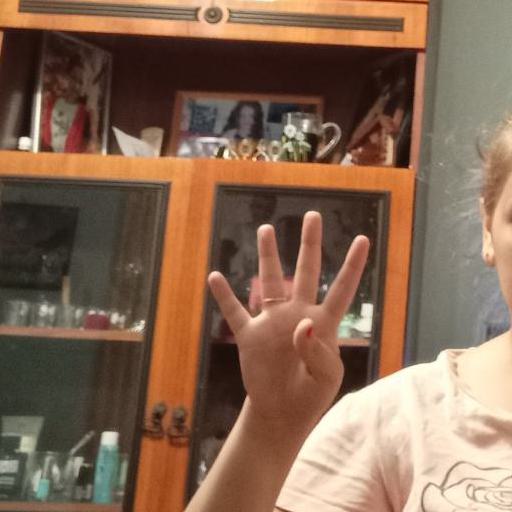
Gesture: four